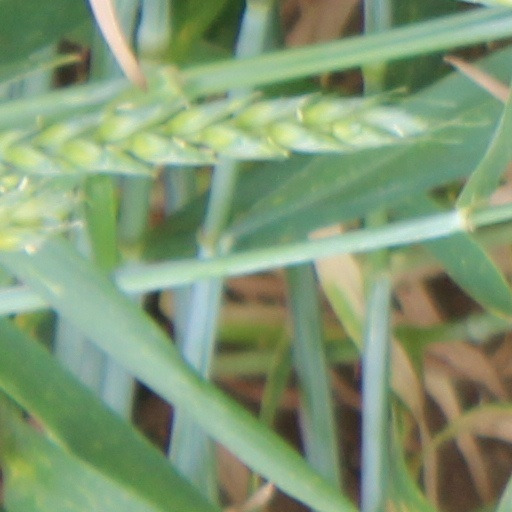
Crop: wheat